Cappadocian Greek

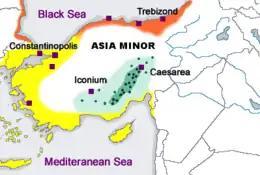
Anatolian Greek dialects until 1923. Demotic in yellow. Pontic in orange. Cappadocian in green, with green dots indicating individual Cappadocian Greek villages in 1910.

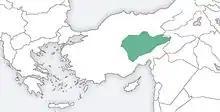
Original Cappadocian homeland

By the fifth century AD, the last of the Indo-European native languages of Asia Minor ceased to be spoken, replaced by Koine Greek. At the same time, the communities of central Anatolia were becoming actively involved in the affairs of the then Greek-speaking Eastern Roman Empire, and some (now Greek-speaking) Cappadocians, such as Maurice Tiberius (r. 582–602) and Heraclius (r. 610 to 641), would even rise to become emperors.